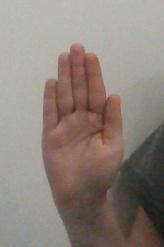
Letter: seen